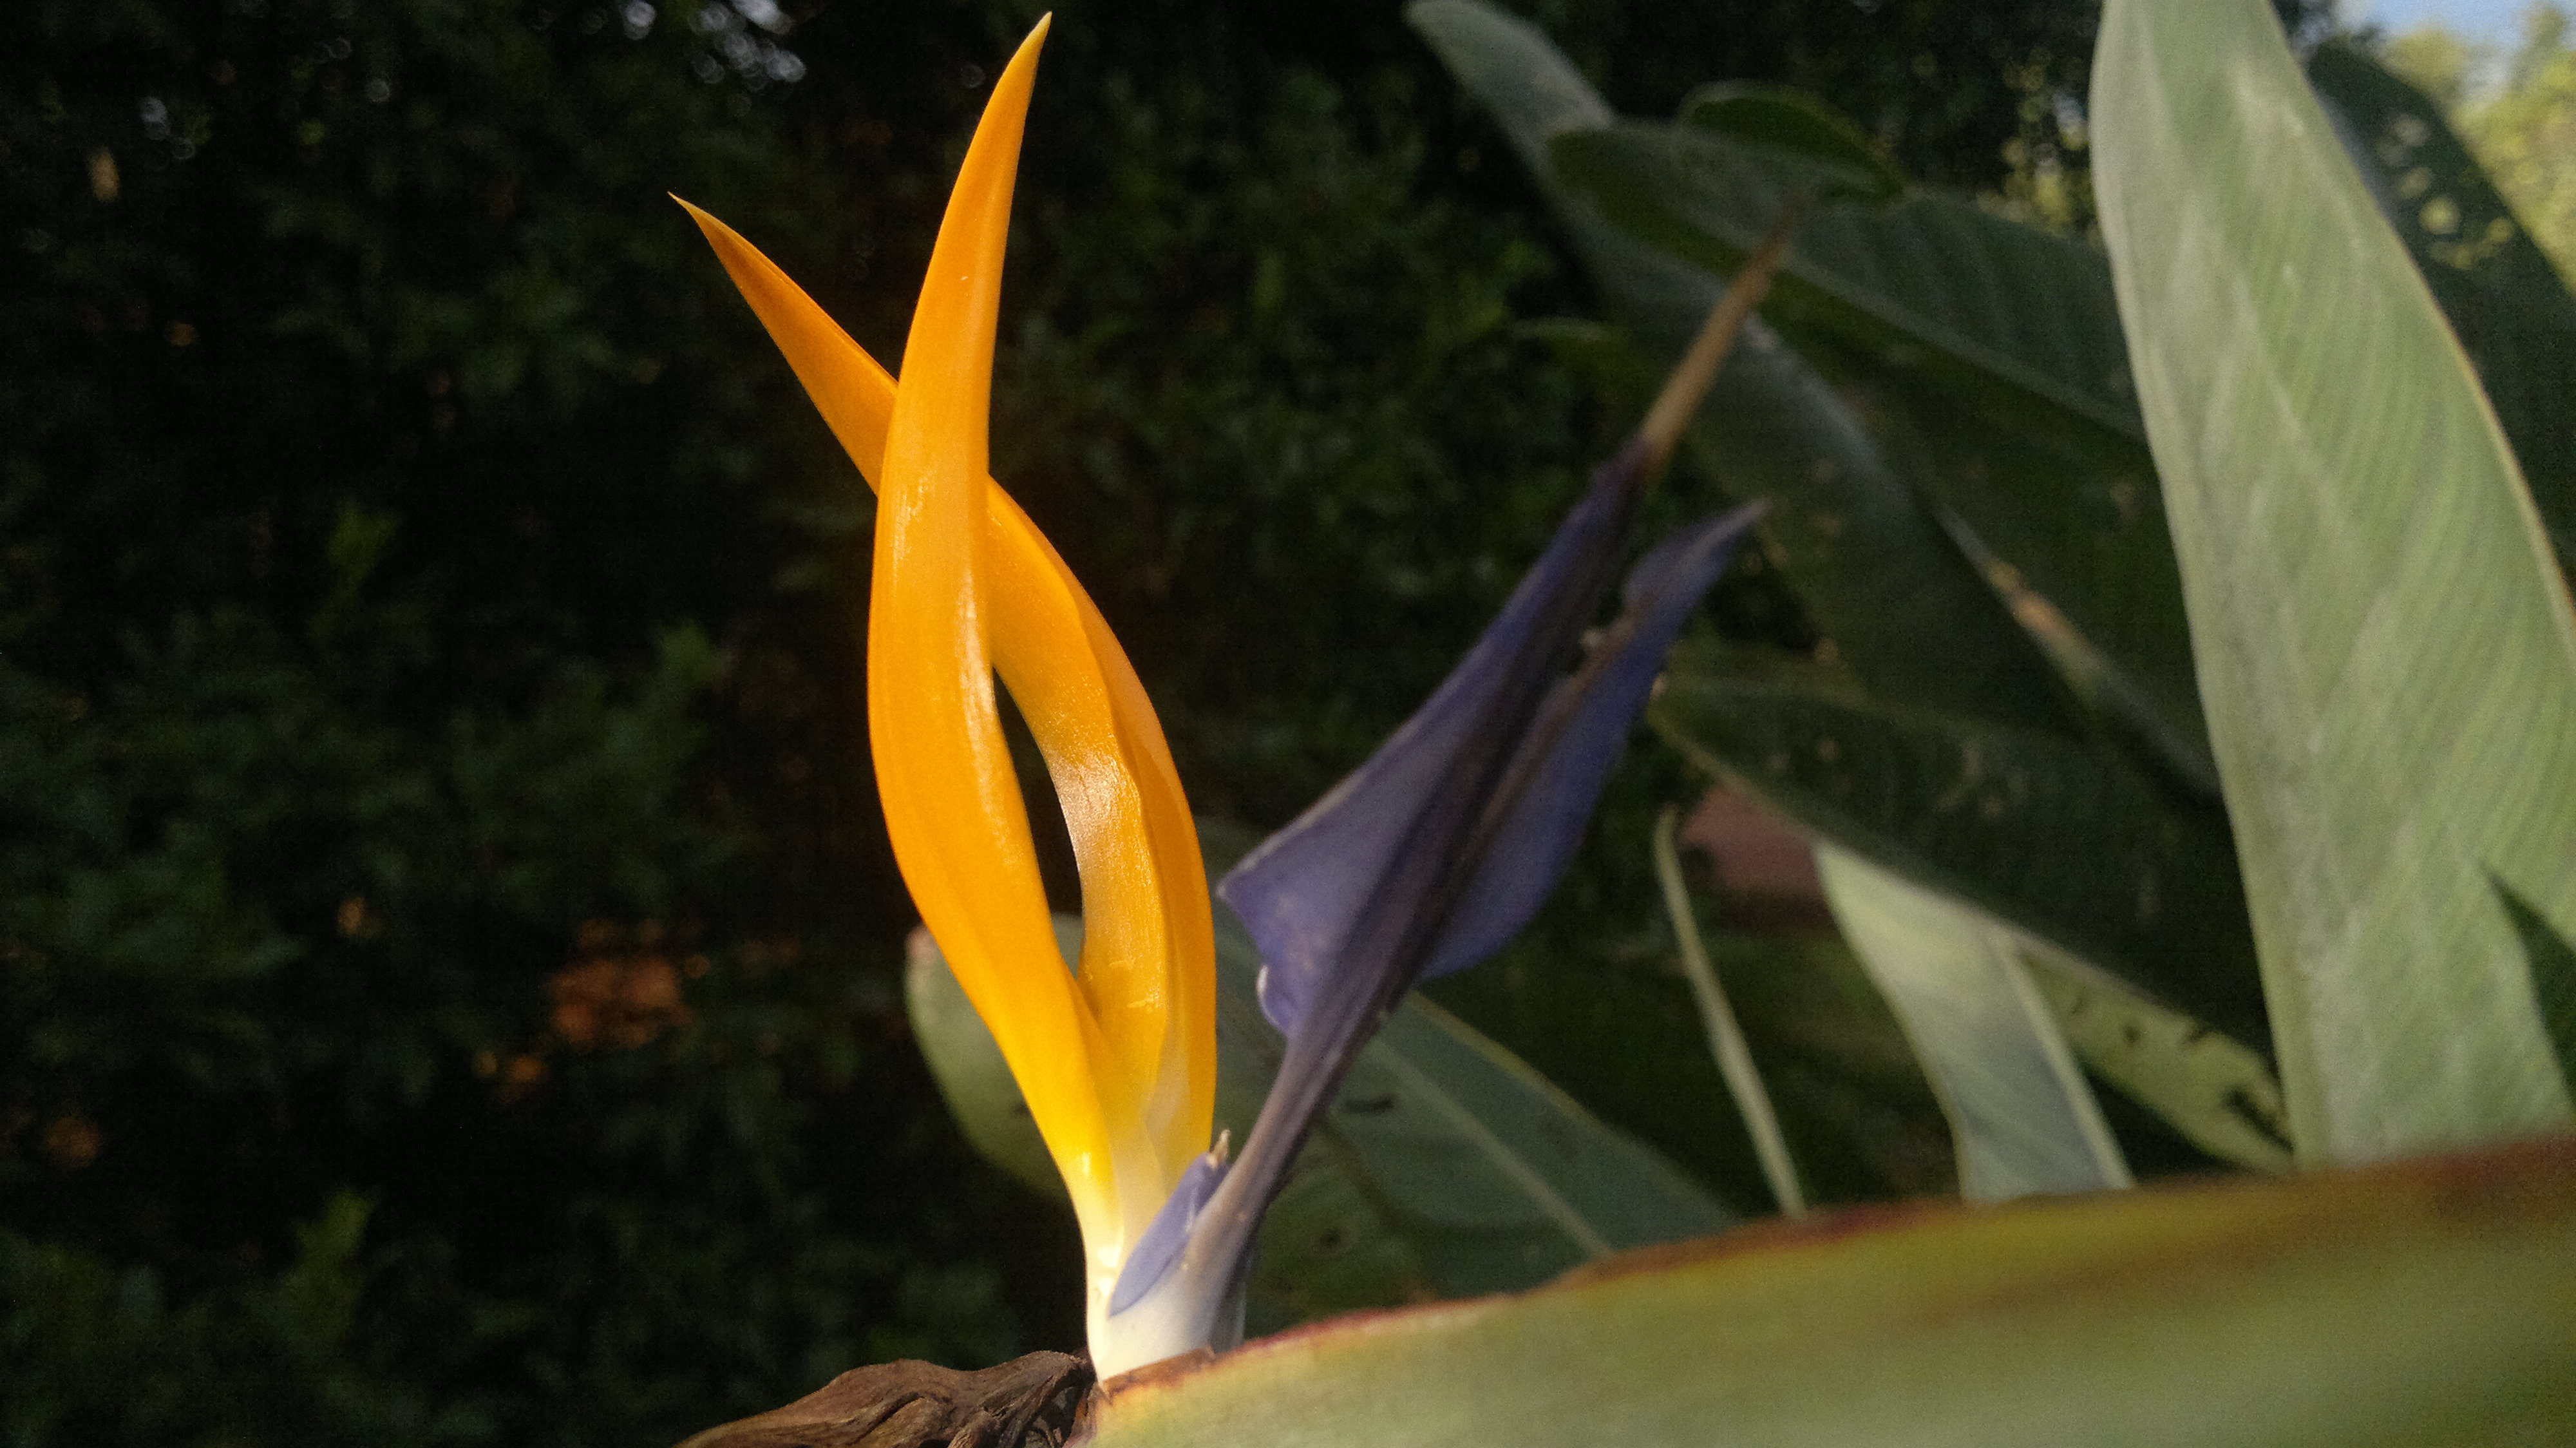
nature, plant, leaf, flower, macro, botany, yellow, flora, fauna, flor, plantas, argentina, misiones, tropics, macro photography, flowering plant, land plant